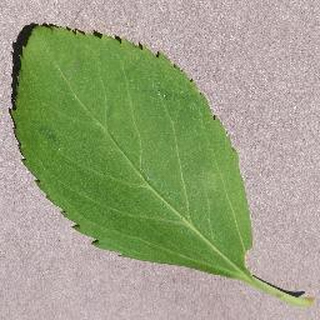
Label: healthy_cherry